Nicco Park

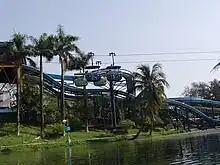
The lake in the park

Rajive Kaul sought financial help from Geoffrey Thompson, the then-owner and managing director of the Pleasure Beach, Blackpool. Thompson, however, only offered the assistance of Blackpool Leisure & Amusement Consultancy Ltd provide technical expertise, including surveying the land and suggesting design and safety matters. The idea of the River Caves at Nicco Park was taken by Kaul from Thompson's Blackpool, and a few years later Kaul offered to renovate the ones there recognizing the superiority of the ones at Nicco Park, Kolkata. Thompson accepted the offer.